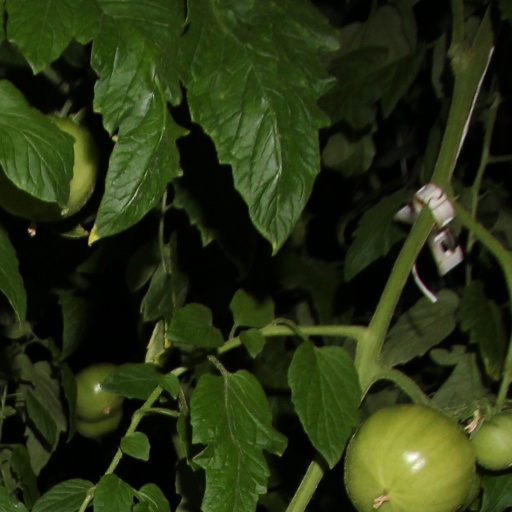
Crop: tomato